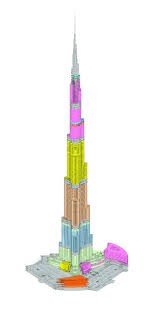
Landmark: Burj Khalifa